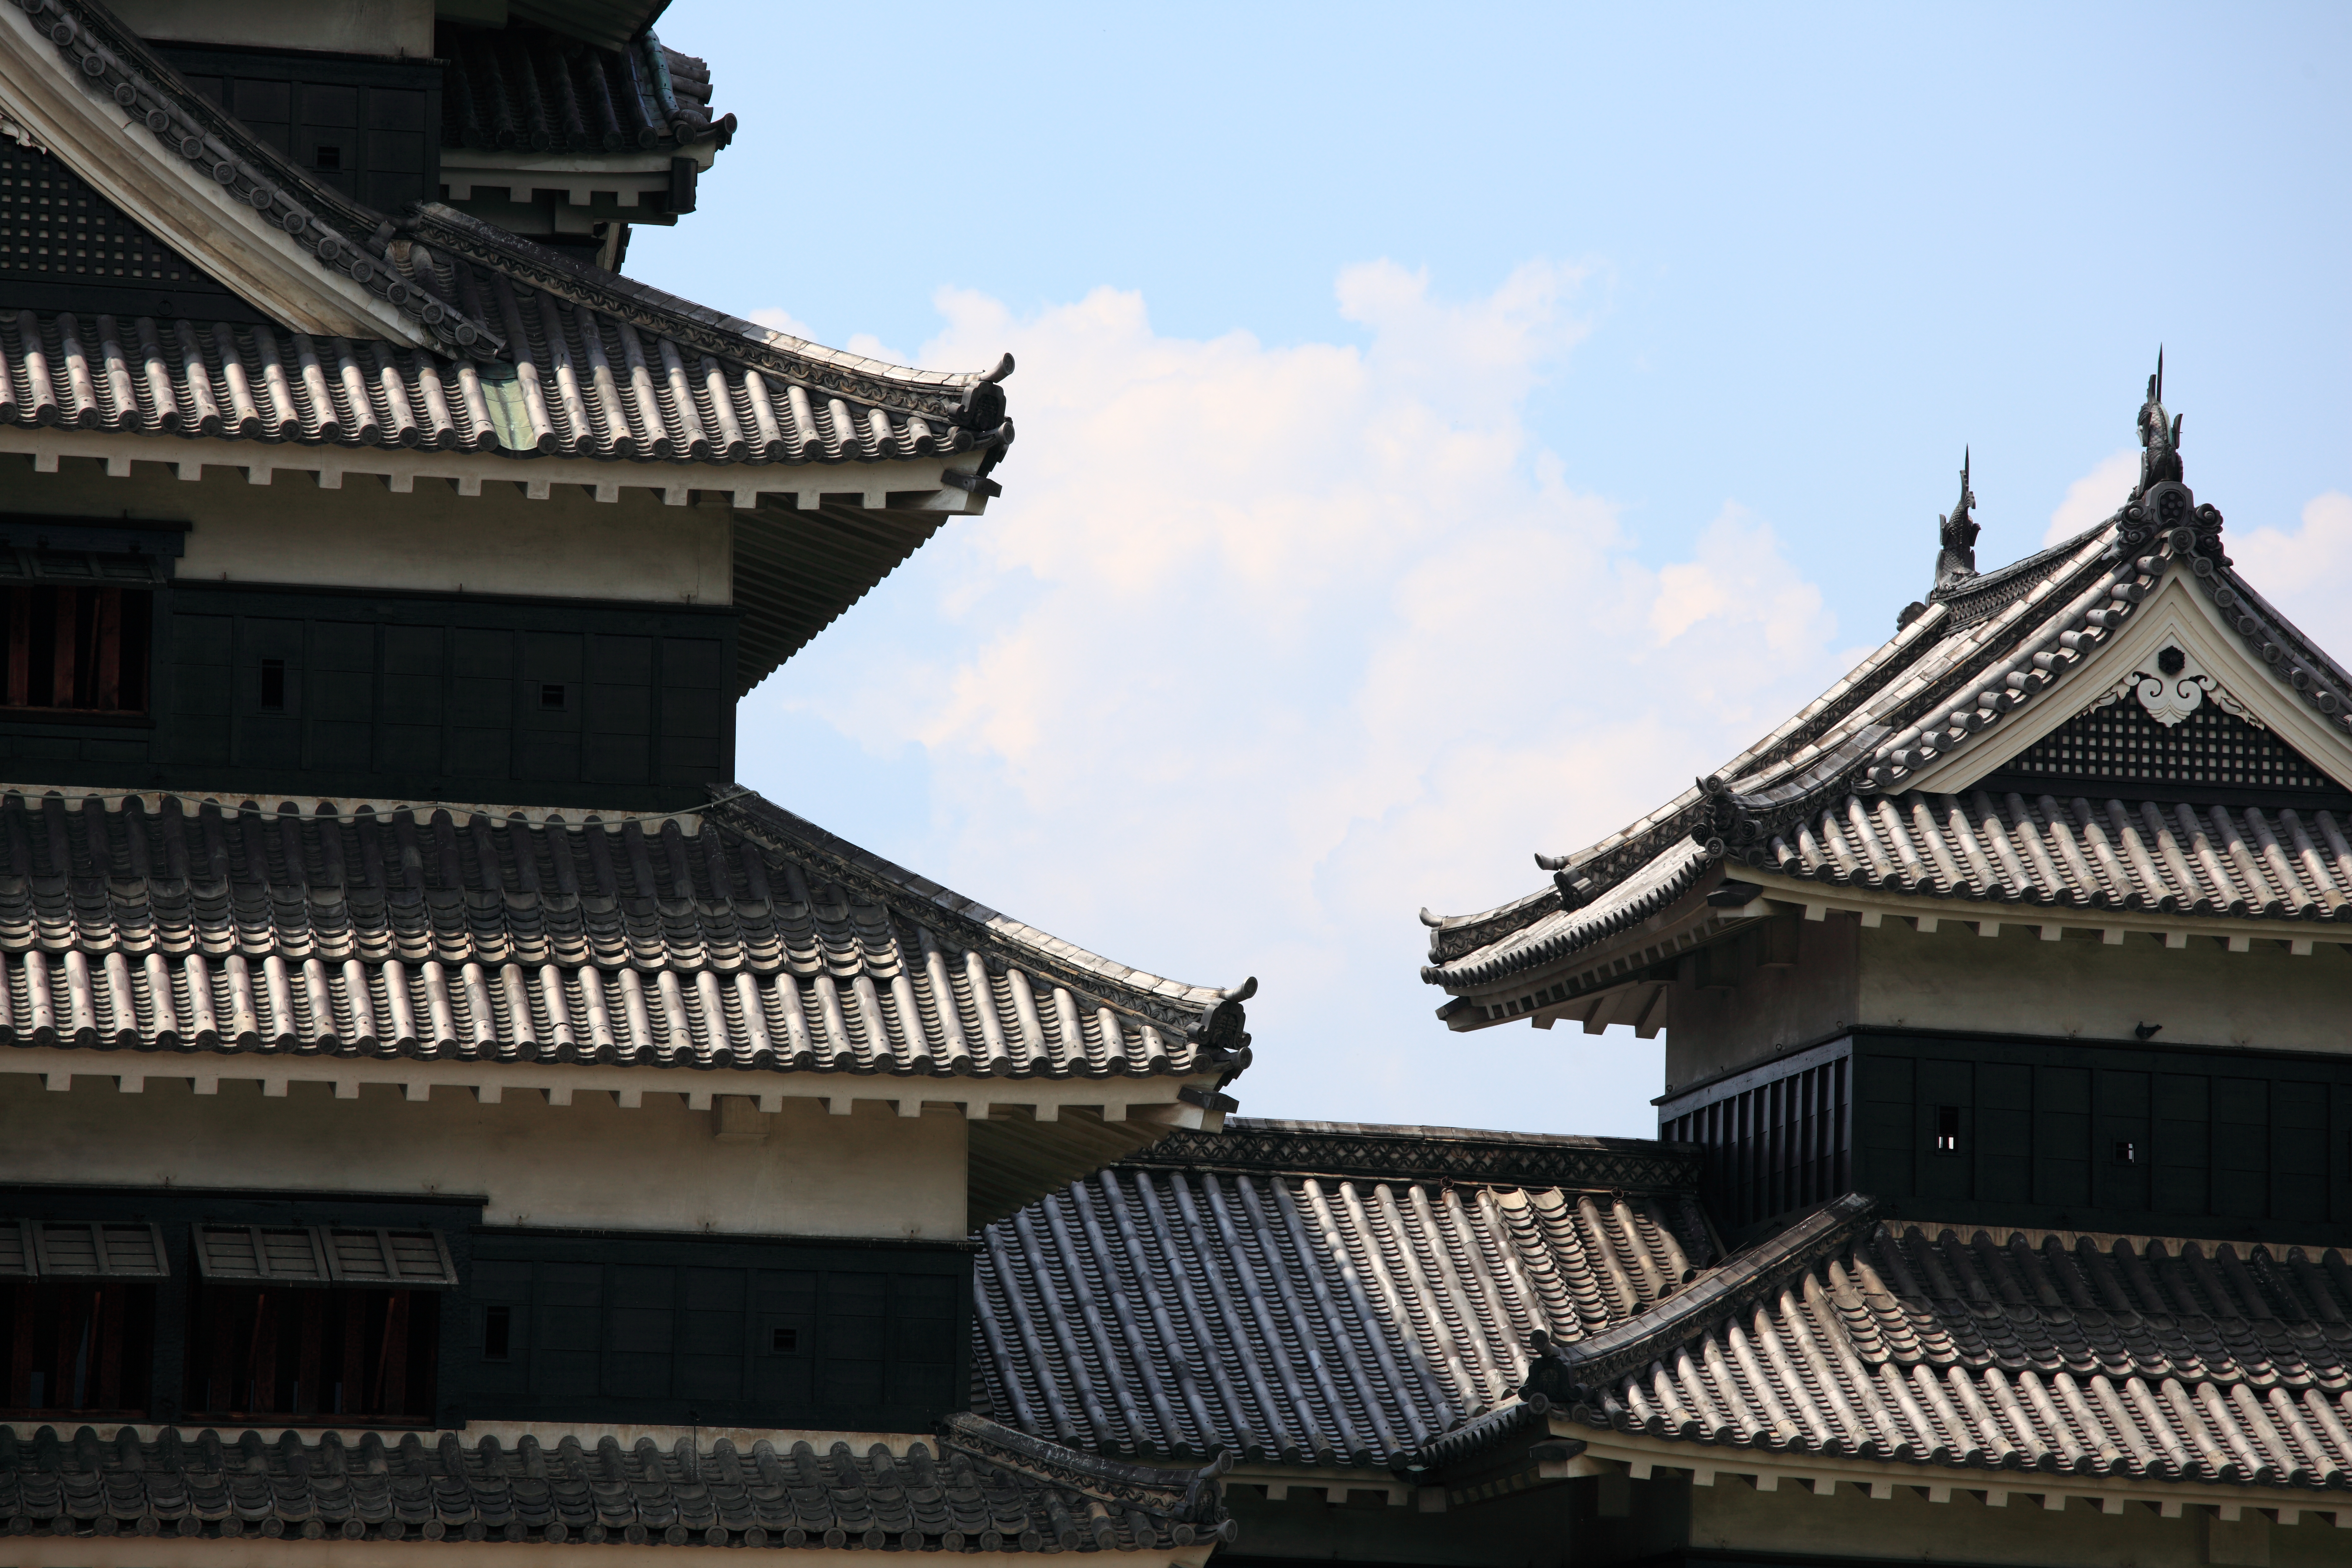
architecture, roof, building, palace, high, tower, castle, landmark, facade, japan, place of worship, temple, 5d, hires, chinese architecture, markii, hi, res, resolution, nagano, matsumoto, nippon, nihon